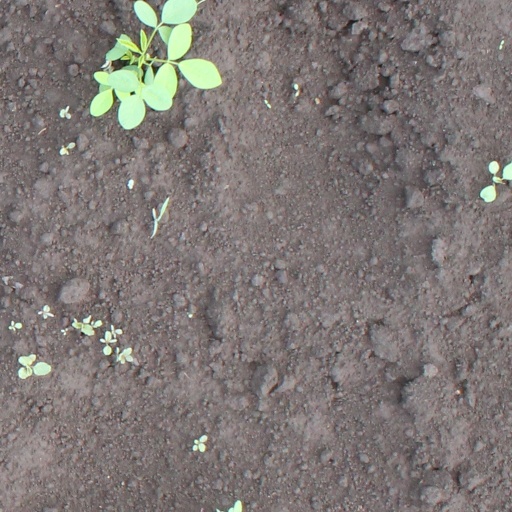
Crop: soybean